History of the Alps

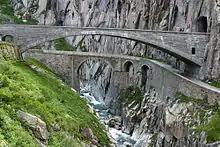
"Teufelsbrücke" (Devil's Bridge) on the route to the Gotthard Pass; the currently used bridge from 1958 over the first drivable bridge from 1830

In the Central Alps the chief event, on the northern side of the chain, is the gradual formation from 1291 to 1516 of the Swiss Confederacy, at least so far as regards the mountain cantons, and with especial reference to the independent confederations of the Grisons and the Valais, which only became full members of the Confederation in 1803 and 1815 respectively. The attraction of the south was too strong for both the Forest Cantons and the Grisons, so that both tried to secure, and actually did secure, various bits of the Milanese.